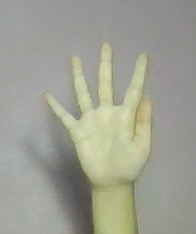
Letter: sheen